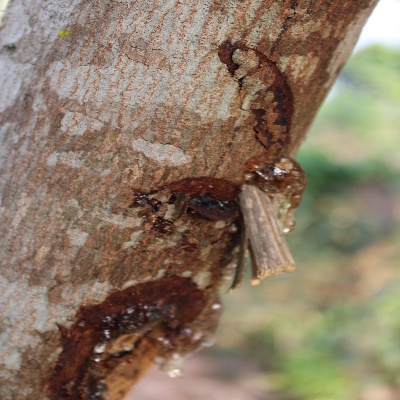
Crop: Cashew
Condition: gumosis